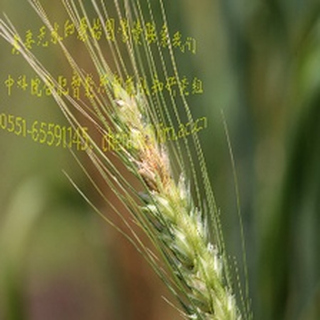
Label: wheat_fusarium_head_blight